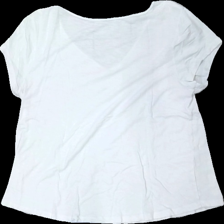
View: back
Type: T-shirt
Category: Ladies
Brand: Missing
Colors: White
Material: 100% viscose
Cut: Regular, V-collar
Season: All
Price range: <50
Recommended usage: Recycle